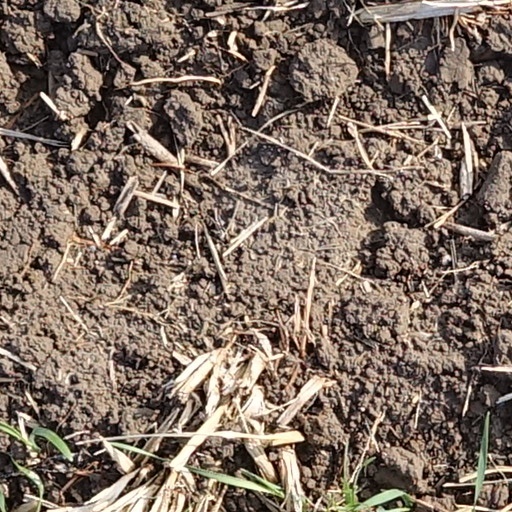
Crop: wheat